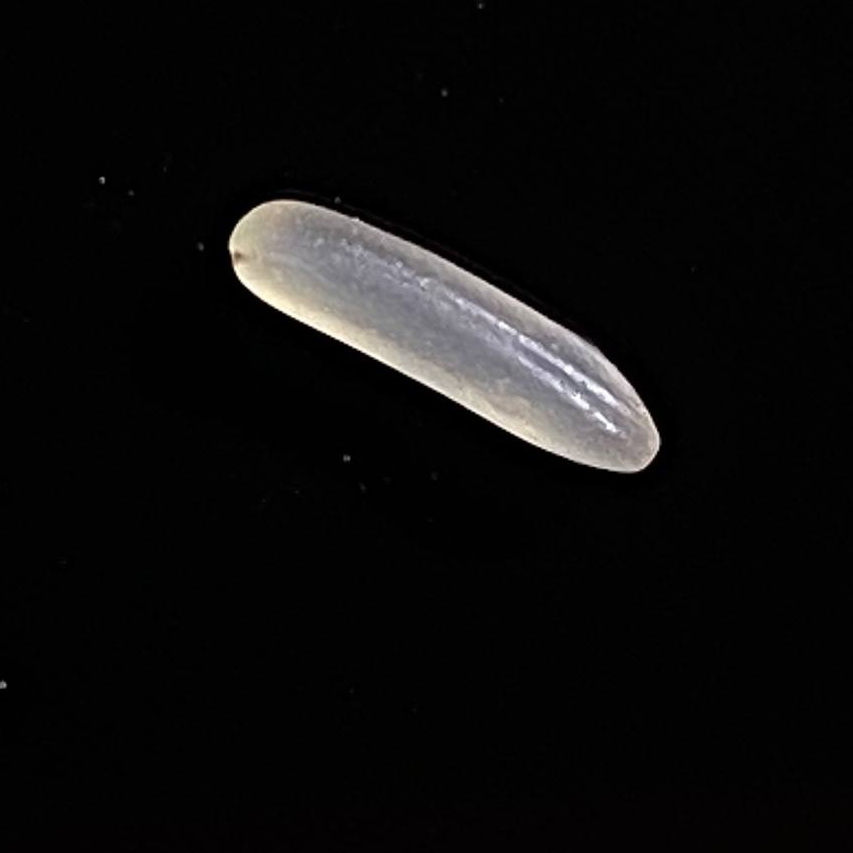
Rice variety: Jirashail